George B. McClellan

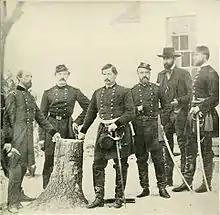
General George B. McClellan with staff & dignitaries (from left to right): Gen. George W. Morell, Lt. Col. A.V. Colburn, Gen. McClellan, Lt. Col. N.B. Sweitzer, Prince de Joinville (son of King Louis Phillippe of France), and on the very right—the prince's nephew, Count de Paris

Carl Sandburg wrote, "McClellan was the man of the hour, pointed to by events, and chosen by an overwhelming weight of public and private opinion." On July 26, the day he reached the capital, McClellan was appointed commander of the Military Division of the Potomac, the main Union force responsible for the defense of Washington. On August 20, several military units in Virginia were consolidated into his department and he immediately formed the Army of the Potomac, with himself as its first commander. This Army became the primary force in the Union army in the Eastern Theatre that protected the Capital and the North. He reveled in his newly acquired power and influence: